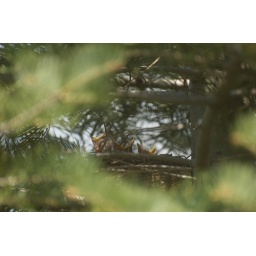
Mother robin feeding her babies in a pine tree in Northwest Indiana.